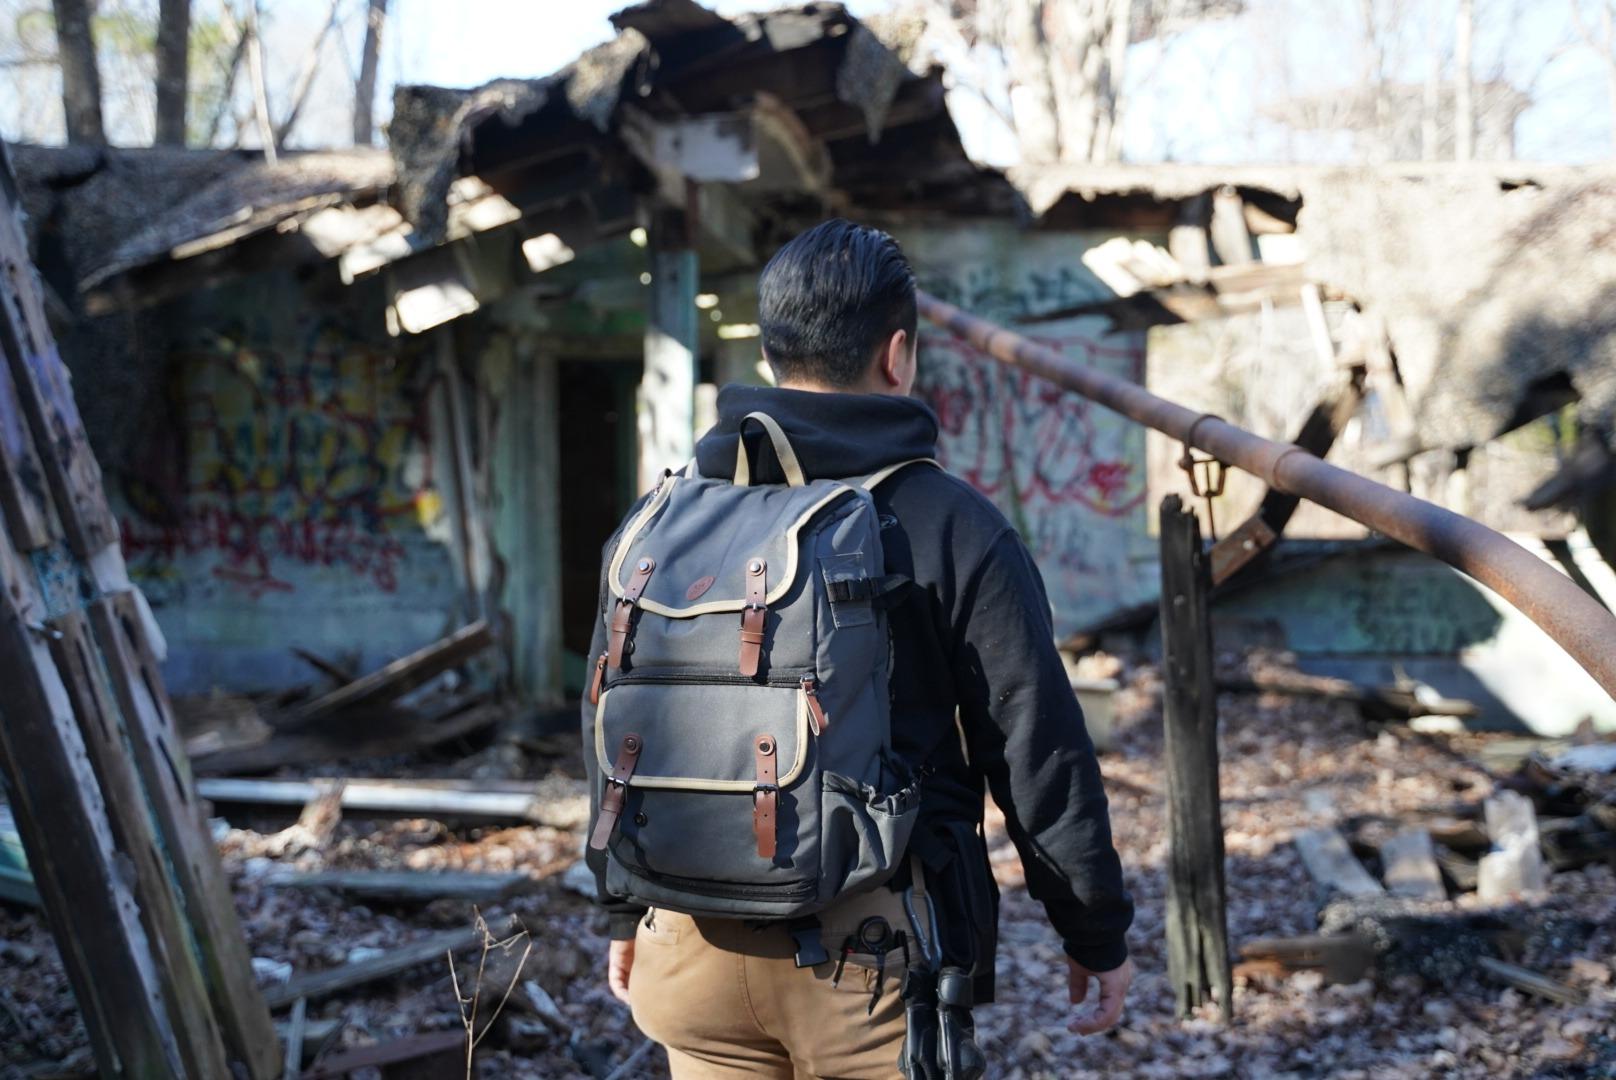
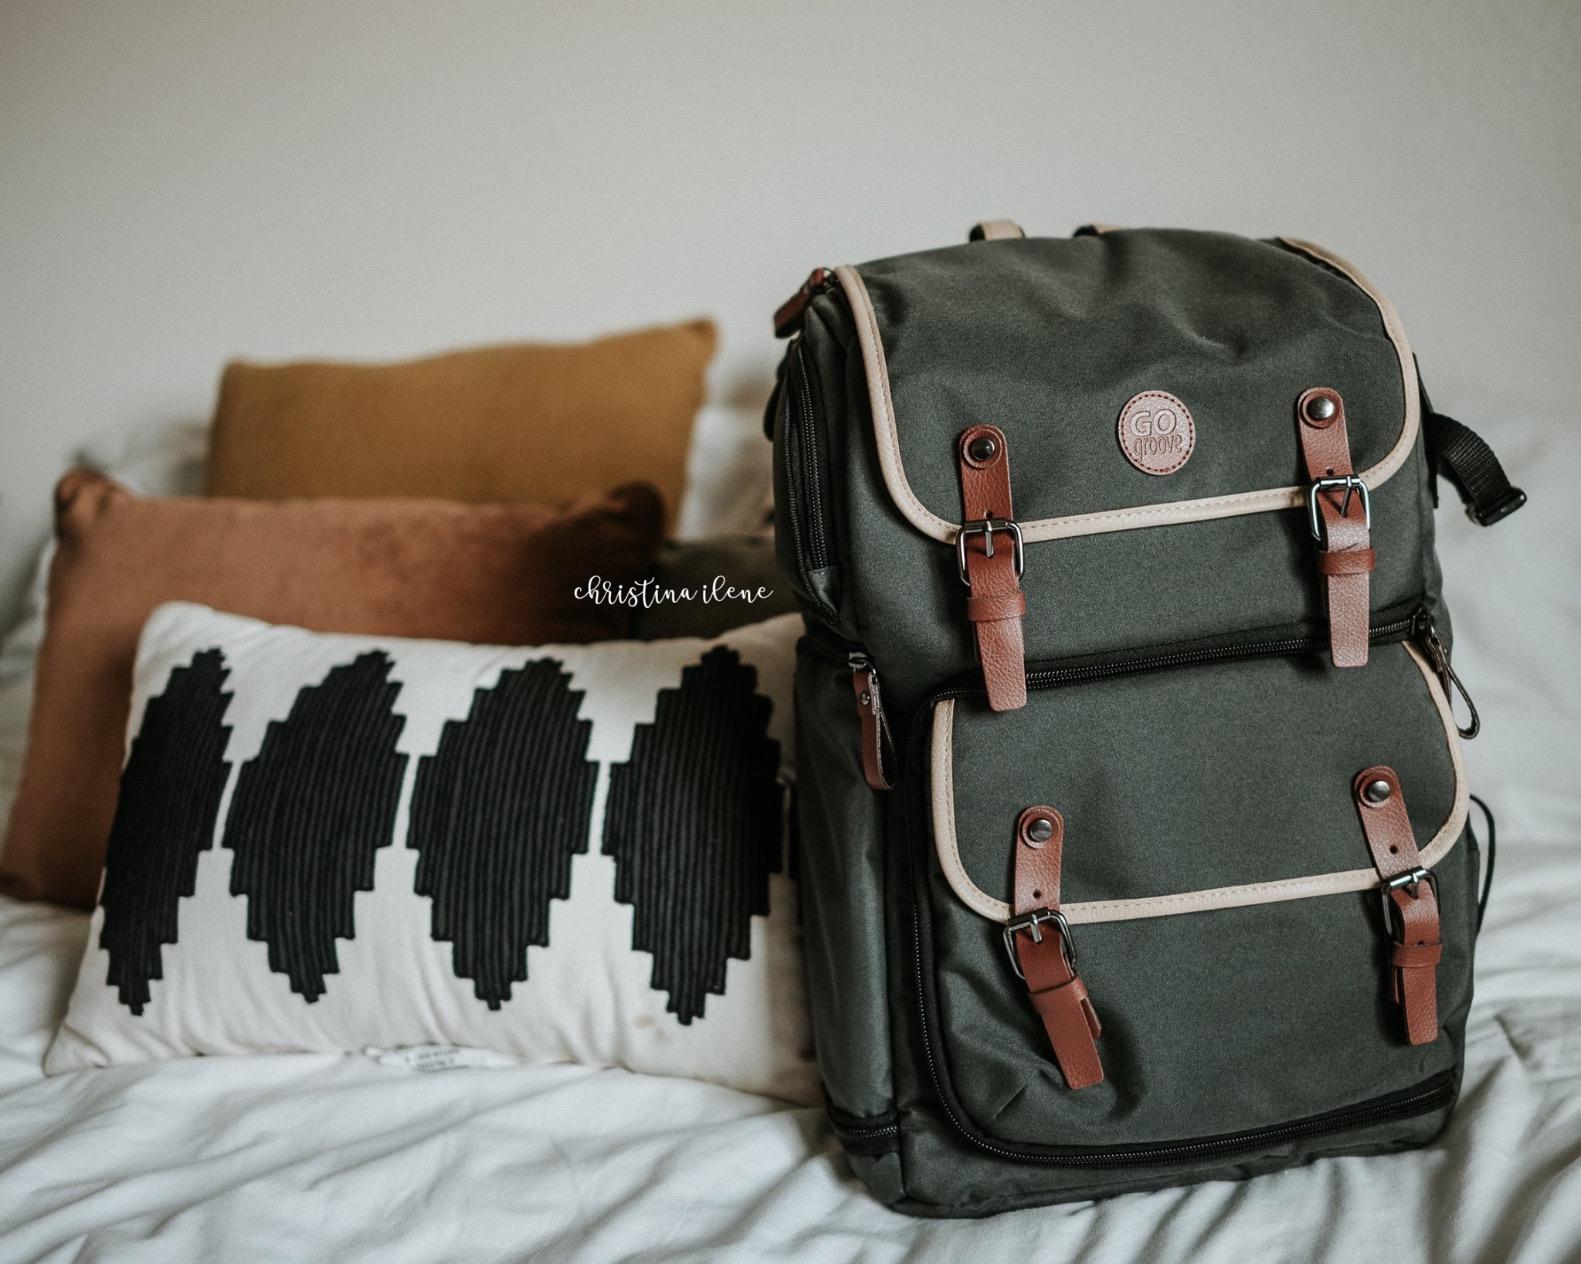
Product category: bag
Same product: yes